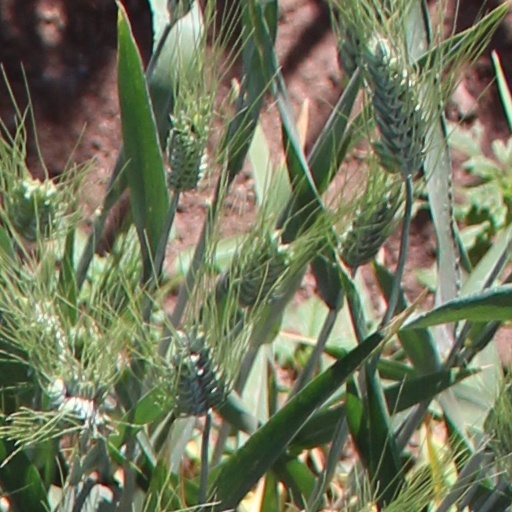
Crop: wheat